List of UCF Knights baseball seasons

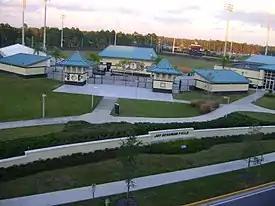
John Euliano Park

This is a list of UCF Knights baseball seasons. The UCF Knights baseball team competes in the National Collegiate Athletic Association (NCAA) and are a member of the Big 12 Conference. The Knights play their home games at John Euliano Park, which is located on the main campus of UCF in Orlando, Florida.